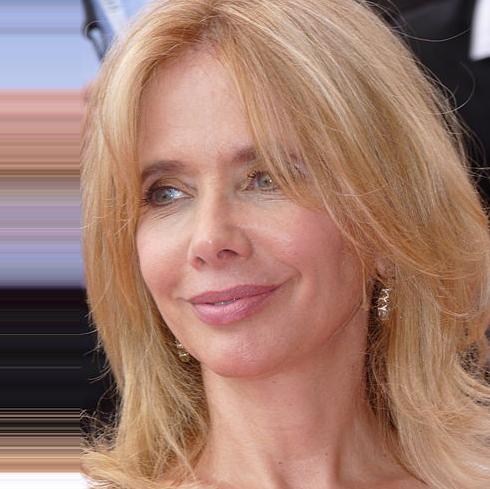
Age: 52